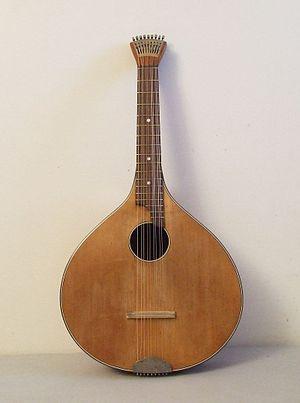
La musique allemande semble tout entière vouée à la musique classique, tant du point de vue vocal qu'instrumental, bien plus que ses voisines, les musiques suisse ou autrichienne qui ont su conserver un folklore très riche. Si les peuples germaniques ont une tradition musicale remontant très loin dans le temps, elle semble s'être affirmée davantage ici au sein de la rigueur et de la joie allemandes. On constate ainsi la quasi-absence de musique traditionnelle au profit d'une musique populaire plus « crue » ou d'une forme plus savante.